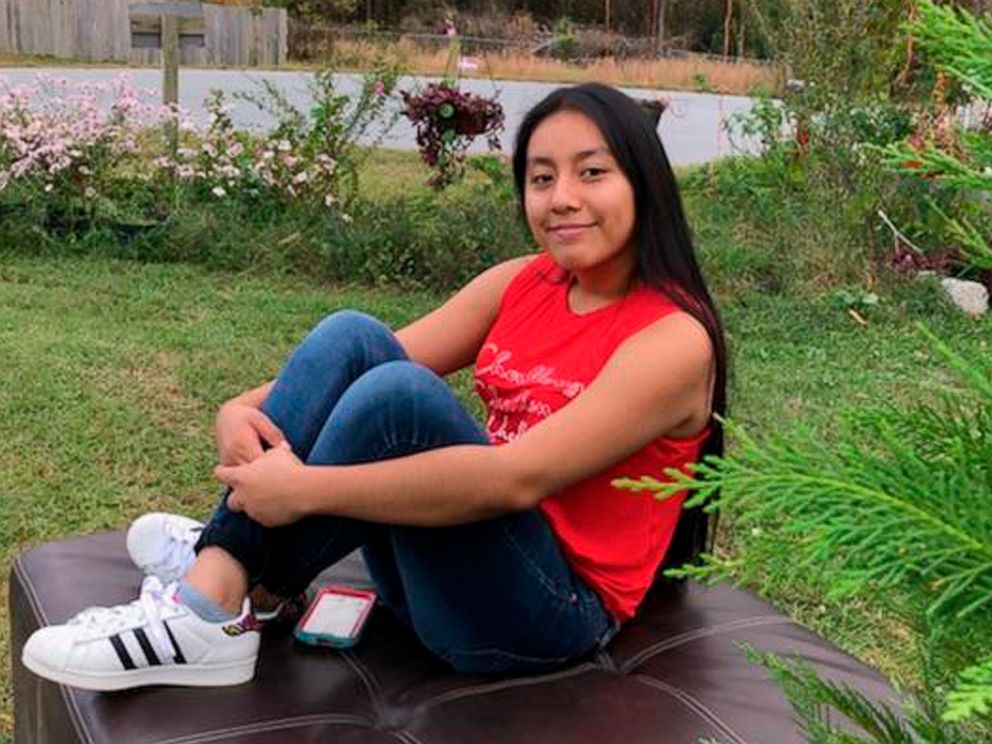
Gender: women